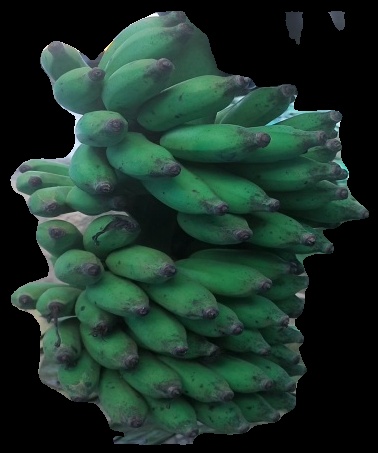
Variety: elakki-bale
Grade: grade3